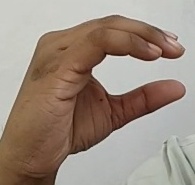
ASL sign: C